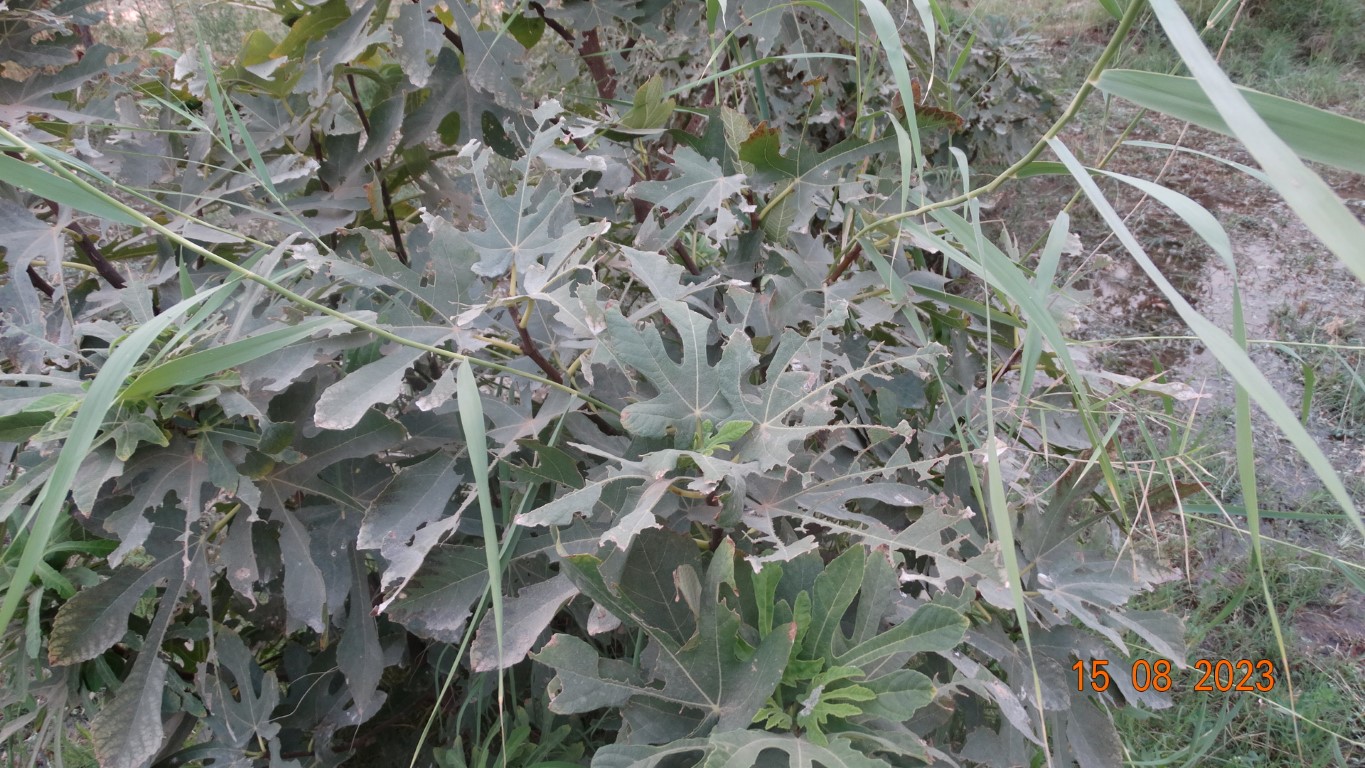
Label: infected